Thomas Manton (politician)

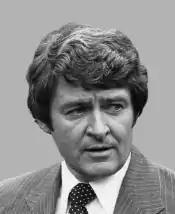
Manton in 1997

Thomas J. Manton (November 3, 1932 – July 22, 2006) was an American politician who represented the 9th and 7th Congressional District of New York in the United States House of Representatives.